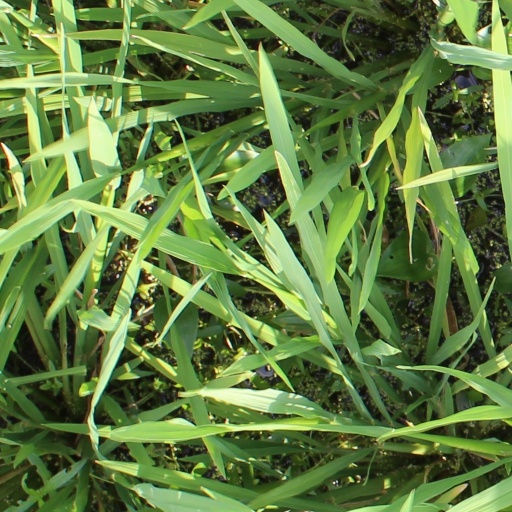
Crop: rice